Beautiful Noise (film)

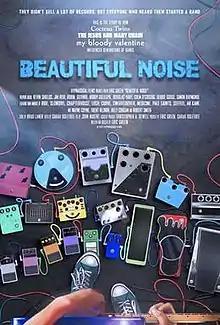
Official film poster

Beautiful Noise is a 2014 American music documentary film, written and directed by Eric Green. The film documents three rock bands—Cocteau Twins, the Jesus and Mary Chain, and My Bloody Valentine—and their influence on shoegazing and other alternative rock genres. "Beautiful Noise" features extracts from over 50 interviews with bands and artists, as well as archival footage and music videos.